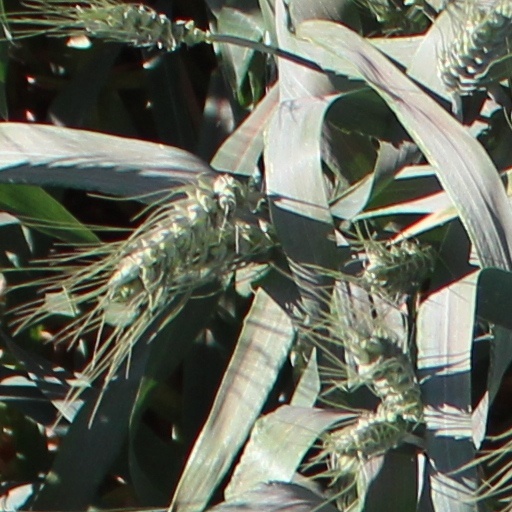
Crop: wheat